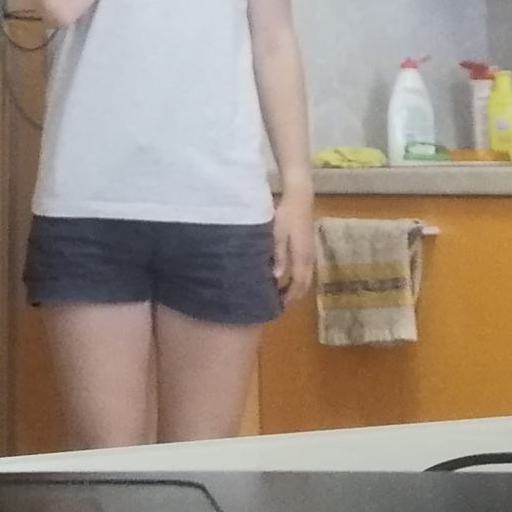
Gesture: no_gesture